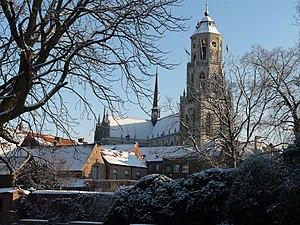
Cette page regroupe l'ensemble des monuments classés de la ville de Lierre.